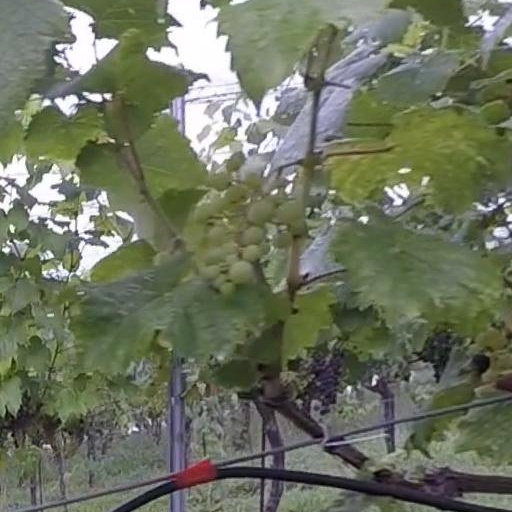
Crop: grape